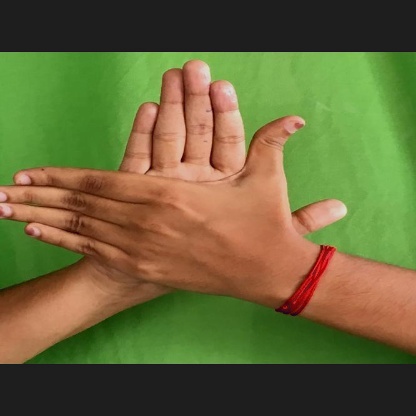
Mudra: Chakra